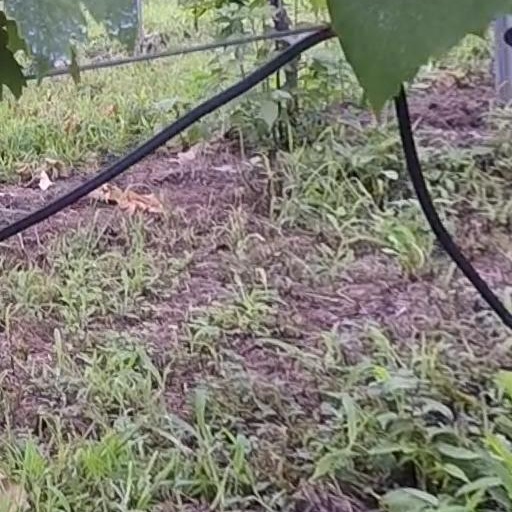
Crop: grape